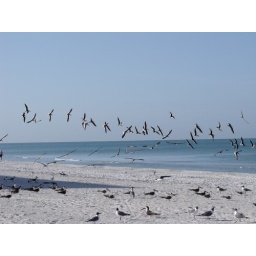
black skimmers in the glorious blue sky